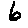
Label: 6